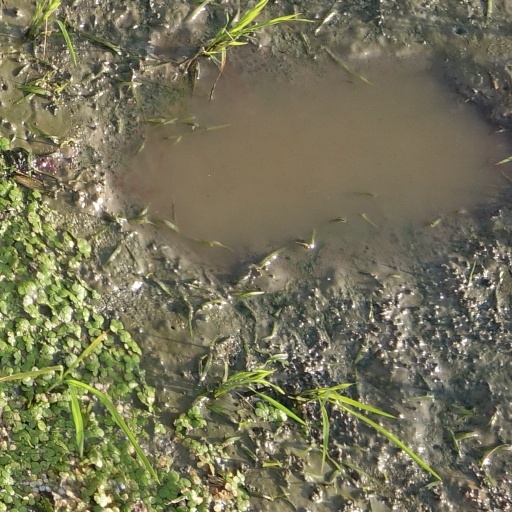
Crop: rice